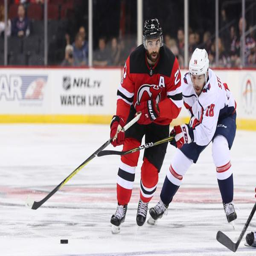
ice hockey right winger returned to practice for the first time since his injury .